Gambling in the Philippines

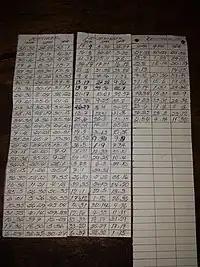
List of jueteng numbers from bettors at different times of the day

Cock-fighting is a sport wherein 2 cocks that have been carefully bred and specially fed wrestle each other inside cockpit arenas until one dies or is unable to go on and the people bet their money on which cock will win. Most cockpits have a maximum of 10 minutes of fighting time. The victorious cock gets treatment and medicine after the fight and gets a break of around 3 to 5 months before fighting again while the losing cock which is dead is usually consumed by either the winning owner of the cock as a prize, or by other people.